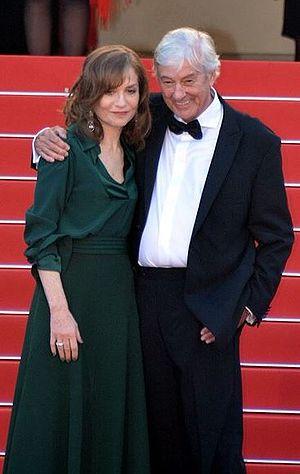
Isabelle Huppert et Paul Verhoeven lors de la présentation de ""Elle"" au festival de Cannes"
Elle est un thriller germano-franco-belge réalisé par Paul Verhoeven, sorti en 2016, adaptation du roman français « Oh… » de Philippe Djian, publié en 2012.
Paul Verhoeven /ˈpʌu̯l vərˈɦuvə/ est un réalisateur néerlandais, né le 18 juillet 1938 à Amsterdam. Sa carrière se divise en trois grandes périodes : il obtient d'abord ses premiers succès aux Pays-Bas, puis il accepte l'invitation de Hollywood et s'installe aux États-Unis ; enfin il rentre en Europe, sur le tard, pour y retrouver la liberté de tourner des films plus personnels.